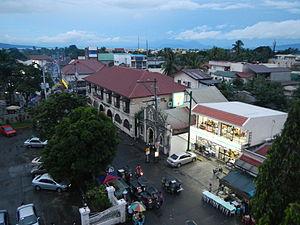
Santa Rosa est une localité de la province de Laguna, aux Philippines. En 2015, elle compte 353 767 habitants.